Farmington Tithing Office

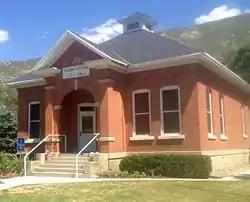

The Farmington Tithing Office, at 110 N. Main St. in Farmington, Utah, was built during 1907–1909. It was listed on the National Register of Historic Places in 1985.